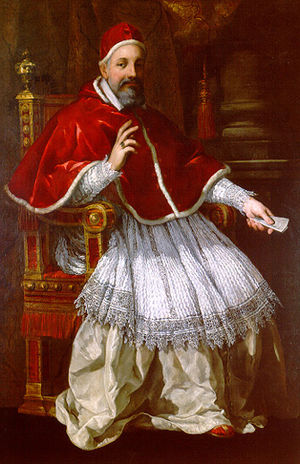
Pave Urban 8.
Pave Urban 8. malet af Pietro da Cortona i 1627
Pave Urban 8., verdsligt navn Maffeo Barberini, var pave fra år 1623, hvor han blev valgt, frem til sin død i 1644.